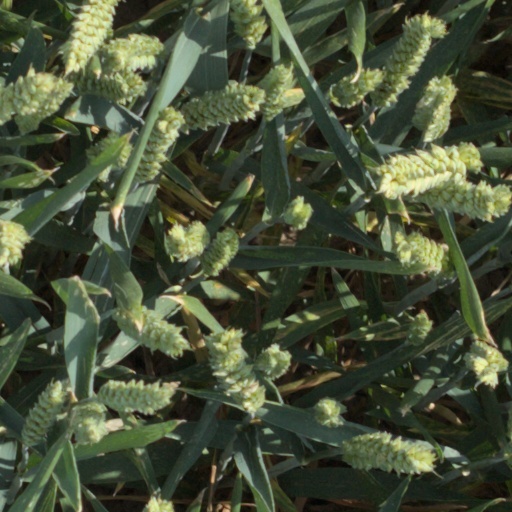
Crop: wheat